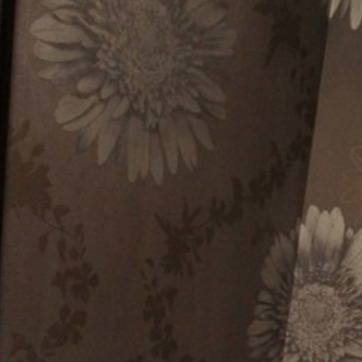
Material: wallpaper